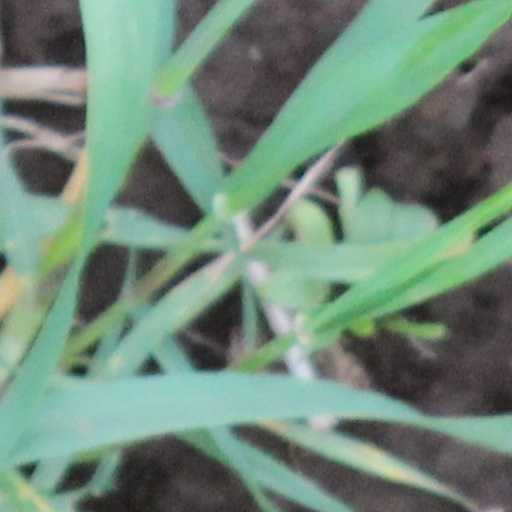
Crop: wheat